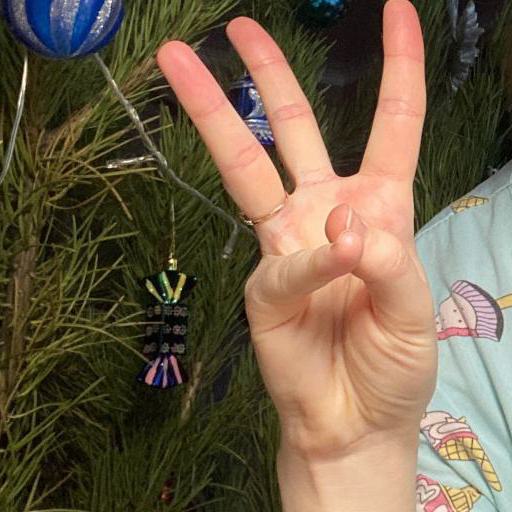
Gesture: three